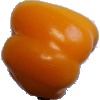
Label: yellow_pepper